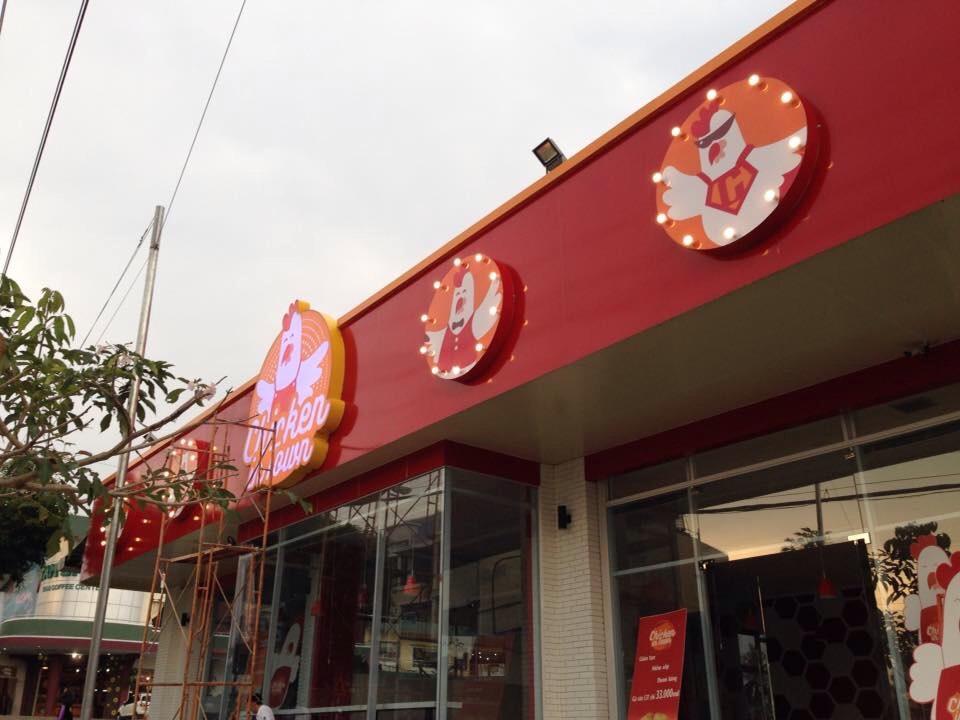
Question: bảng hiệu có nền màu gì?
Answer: màu đỏ